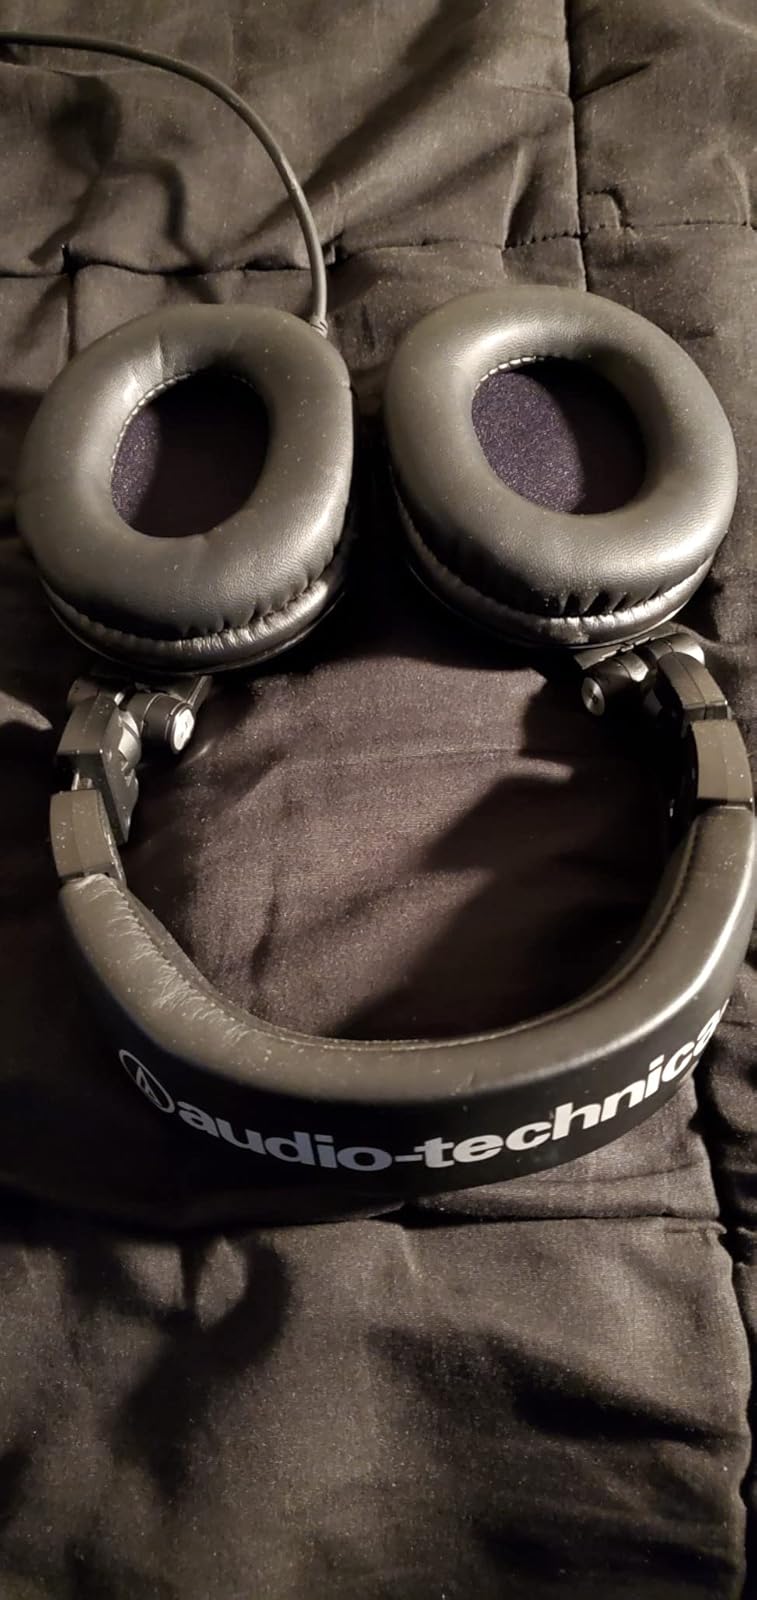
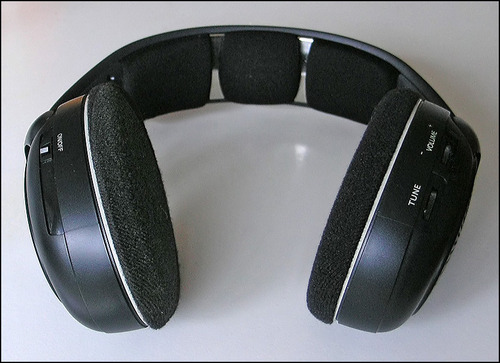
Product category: headphones
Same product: no